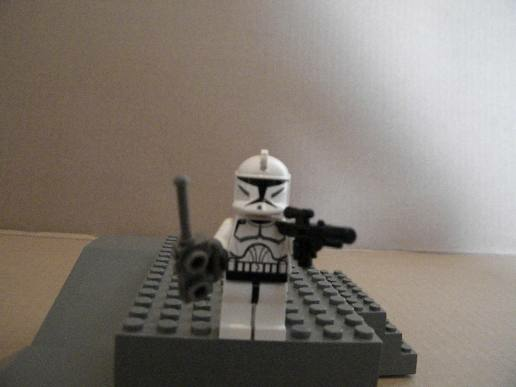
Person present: No